The Ten-Per-Cent Solution

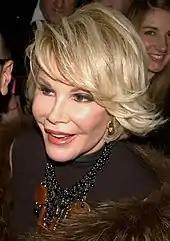
Joan Rivers guest starred in the episode as Annie.

"The Ten-Per-Cent Solution" was written by Dan Castellaneta, who voices characters such as Homer and Krusty on "The Simpsons", and his wife Deb Lacusta. American comedian and actress Joan Rivers guest starred in the episode as Annie. She recorded her lines in March 2011. In an interview with "E! News" at that time, Rivers noted that this was not her first animated voice-over role, though it was her biggest one yet. She further added that she is a fan of the show because it is "so clever and so funny on so many levels. So when they called and said, 'Do you want to do it?' without even reading a script I said, 'Absolutely.'" Adam Buckman, a former television columnist at the "New York Post", noted on his blog that the story of the episode is similar to a period in Rivers' life at the end of the 1980s. At that time, she was hosting "The Late Show Starring Joan Rivers" on the Fox network. When Rivers challenged Fox executives who wanted to fire her husband Edgar Rosenberg as the show's executive producer, the network fired them both. Rosenberg committed suicide just three months later. Buckman wrote that the story of "The Ten-Per-Cent Solution" was "no doubt devised with Rivers’ approval and possibly with her input", and that "only a comedian of her stature and experience" would attempt to spoof a personal tragedy such as this one. Other guest stars in the episode include actor Kevin Dillon and stand-up comedian Janeane Garofalo as themselves, and stand-up comedian Jackie Mason in a minor reprisal of his role as Krusty's father, speaking only one line.